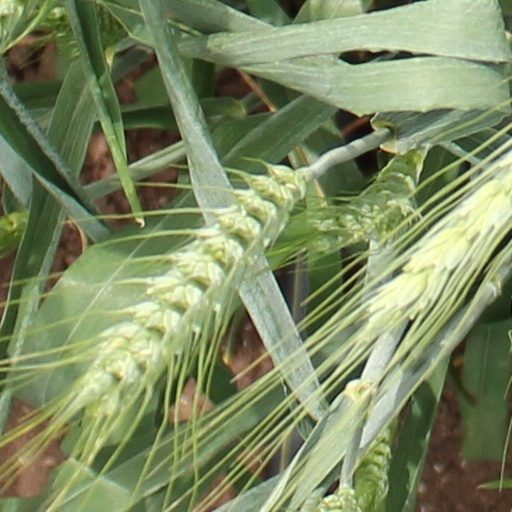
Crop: wheat